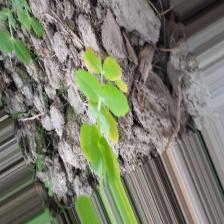
Label: Normal